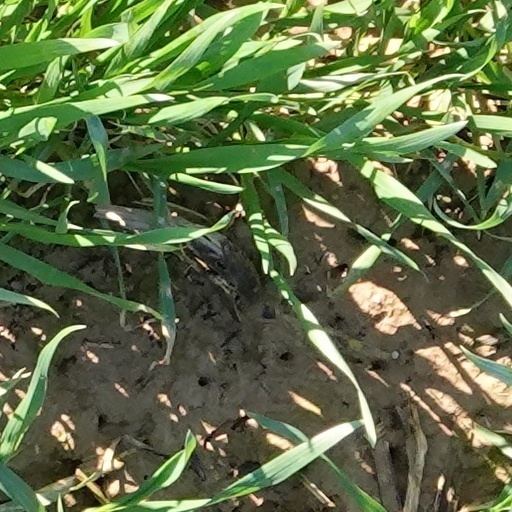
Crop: wheat